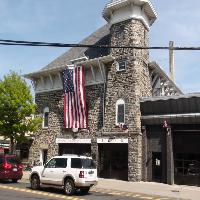
Weather: sun or clear